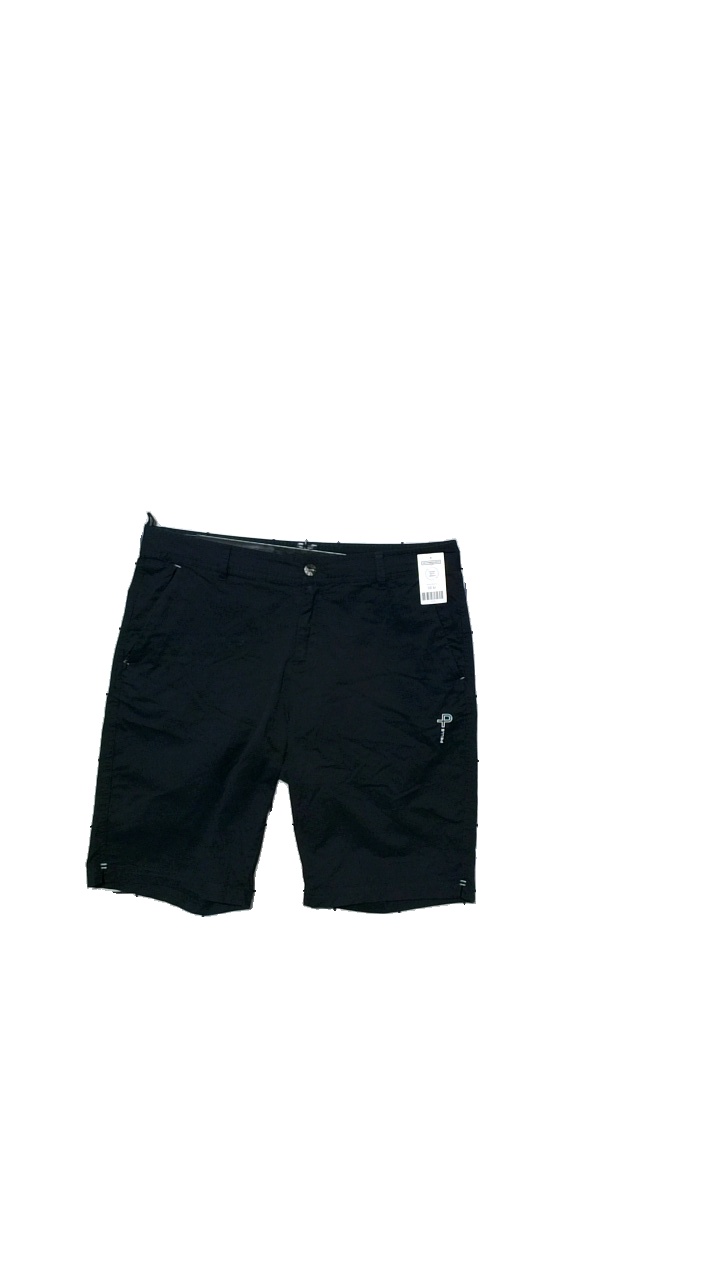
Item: Shorts (Men)
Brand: Pellep
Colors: Blue
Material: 97% cotton, 3% elastane
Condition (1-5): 4
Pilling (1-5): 5
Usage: Reuse
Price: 50-100